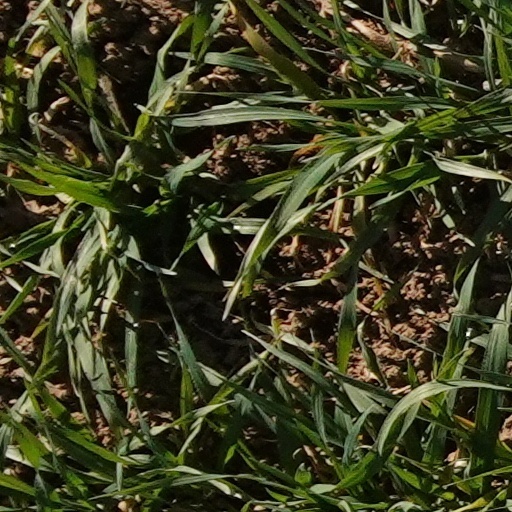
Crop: wheat